Chang Yani

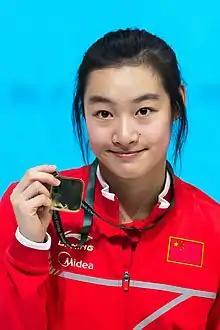
Chang in 2019

Chang won all four legs of the 2016 FINA Diving World Series in the 10 metre mixed platform synchronized event together with Tai Xiaohu. In the 2017 FINA Diving World Series Chang won two gold medals in the women's synchronized 10 metre platform event together with Ren Qian.